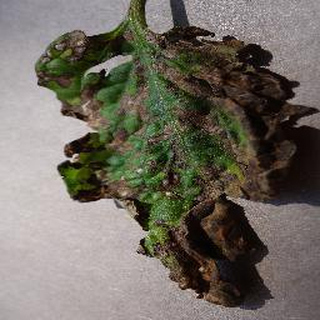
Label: tomato_early_blight